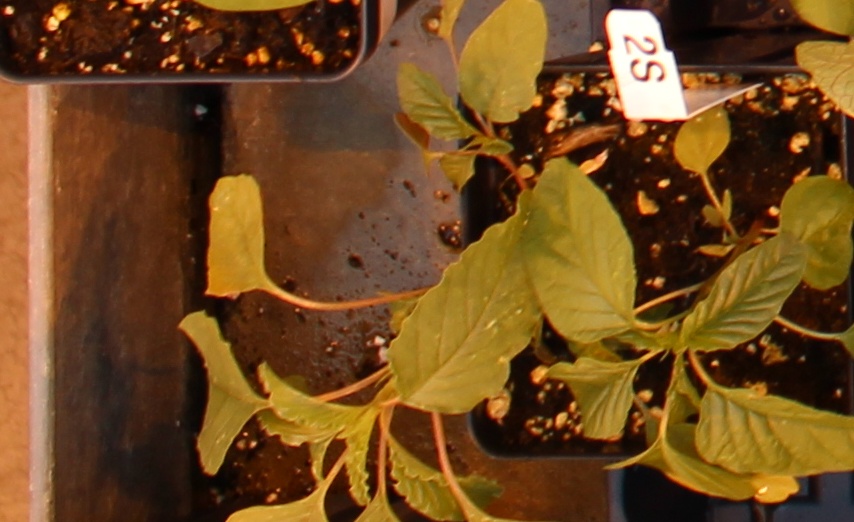
Label: Palmer Amaranth